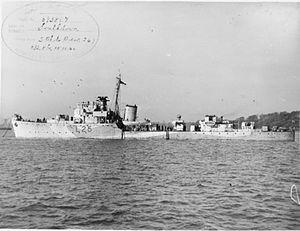
Le HMS Southdown est un destroyer de classe Hunt de type I de la Royal Navy, qui participa aux opérations navales contre la Kriegsmarine pendant la seconde Guerre mondiale.